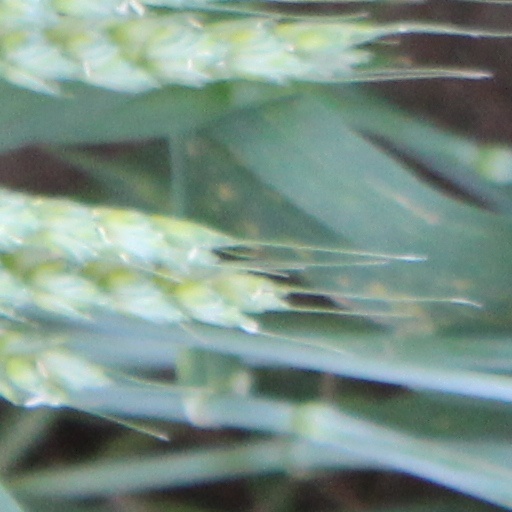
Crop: wheat